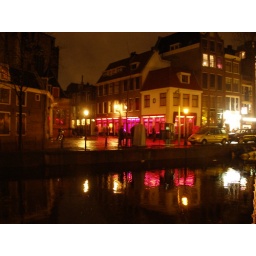
Red light district, each of those windows with a red light has a woman in it